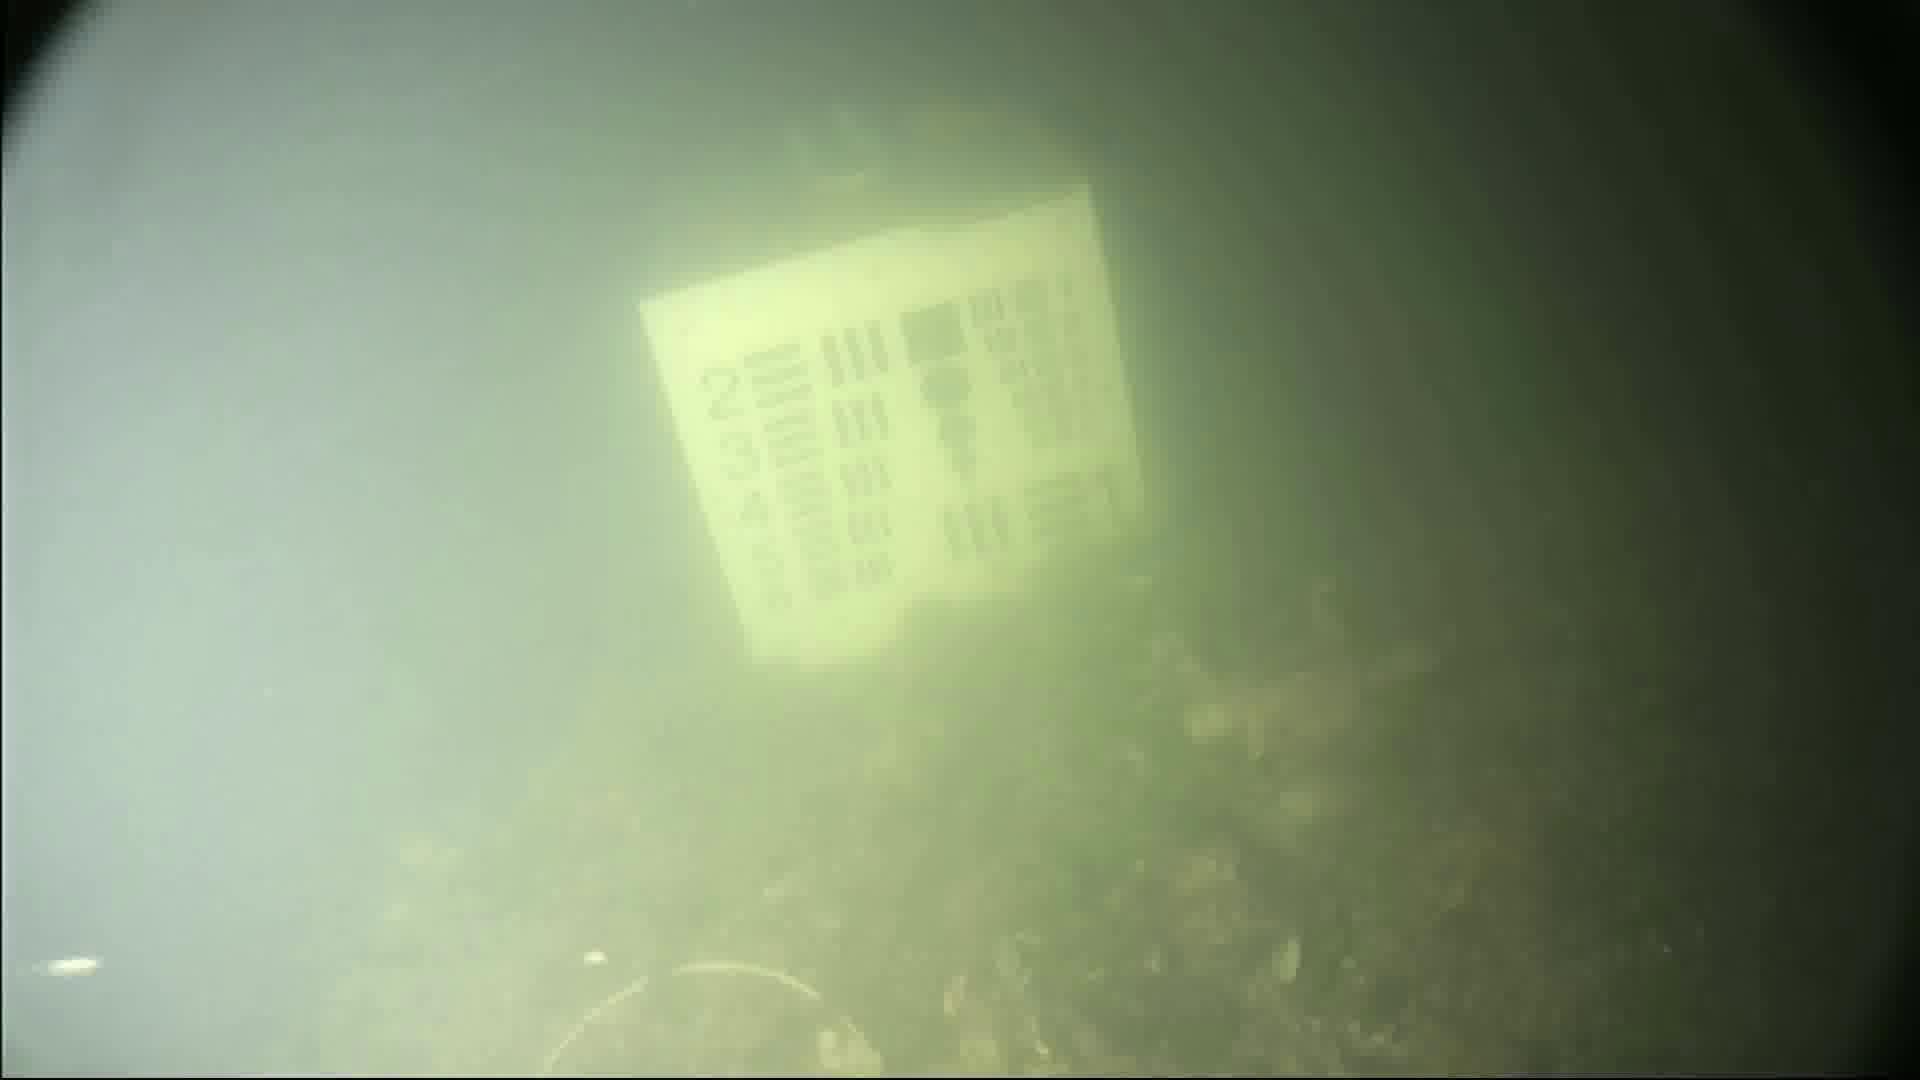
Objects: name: crab